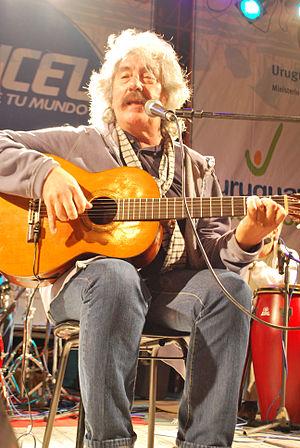
José María Carbajal Pruzzo, connu comme El Sabalero, est un chanteur, compositeur et guitariste uruguayen, auteur et interprète de nombreuses chansons à grand succès telles que Chiquillada, A mi gente et La Sencillita.